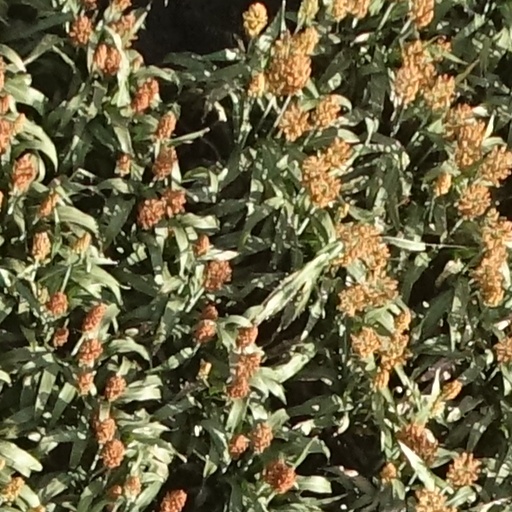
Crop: sorghum